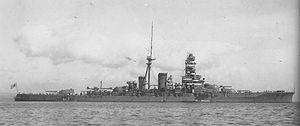
La classe Kongō est une série de quatre croiseurs de bataille de la Marine Impériale japonaise, conçue par l'architecte naval britannique Sir George Thurston, avant la Première Guerre mondiale. Le Kongō fut le dernier grand navire de guerre japonais à être construit en dehors du Japon. Il a servi de modèle pour les trois autres unités de la classe, qui ont été construites dans des chantiers japonais. Ils ont subi des transformations importantes entre les deux guerres mondiales, et ont eu l'activité militaire la plus importante des grands navires porte-canons japonais, leur vitesse supérieure à celle des cuirassés japonais des classes suivantes, Fusō et Nagatō, les ont amené à accompagner les porte-avions de Pearl Harbor à Midway. Aucun n'a survécu à la Seconde Guerre mondiale, deux ont été perdus devant Guadalcanal, en novembre 1942, et les deux autres ont été détruits entre novembre 1944 et juillet 1945.
Cette liste dresse les plus grandes catastrophes maritimes pendant la Seconde Guerre mondiale au regard du nombre de victimes. Du fait de son contexte, une Seconde Guerre mondiale sanguinaire entachée de nombreux drames, ces catastrophes resteront longtemps quasi ignorées.